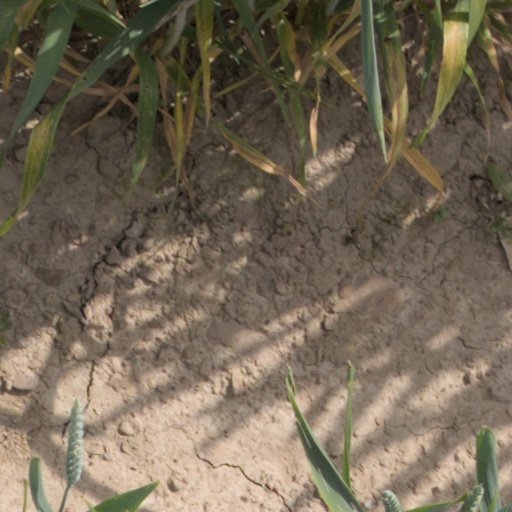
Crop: wheat